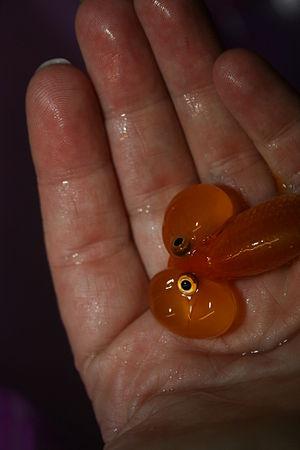
Le Bubble Eye ou Uranoscope est une petite variété de poissons rouges avec des yeux pointant vers le haut qui sont accompagnés de deux gros sacs remplis de liquide. Les bulles sont très délicates, de sorte que le poisson doit être conservé à l'écart d'autres variétés plus turbulentes. Bien que les bulles d'air puissent repousser en cas de crevaison, la blessure peut laisser le poisson avec des infections. Les bulles sont tristement célèbres pour être aspirées dans les filtres et les siphons d'aquariums.